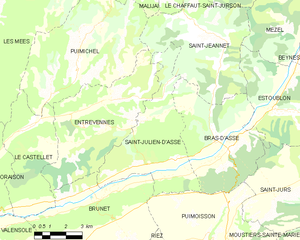
Carte des communes françaises: Saint-Julien-d'Asse
Saint-Julien-d'Asse est une commune française, située dans le département des Alpes-de-Haute-Provence en région Provence-Alpes-Côte d'Azur.